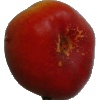
Label: Nectarine Flat 1